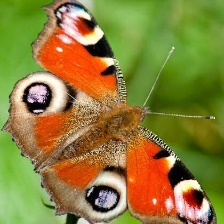
Species: PEACOCK
Butterfly family (ImageNet category): admiral